Edwin J. Larson

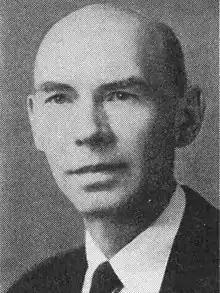
Larson circa 1940

Born in Waupaca, Wisconsin, Larson moved with his parents to Plymouth, Wisconsin in 1892. He graduated from Plymouth High School in 1902. He was president of the Plymouth Refrigerator Company from 1920 to 1930. He then worked in the real estate, loans, and banking business. From 1926 to 1928, Larson served on the Plymouth Common Council. He also served on the power and light board of Plymouth Utilities. From 1939 to 1945, Larson served in the Wisconsin State Assembly as a Republican. At the time of his death, Larson was involved with the Dairy State Transportation Company. Larson died suddenly of a heart attack at his home in Plymouth, Wisconsin.